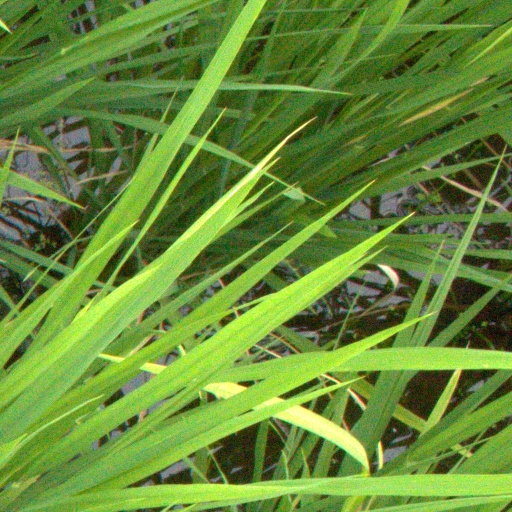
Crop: rice